Carol Bartz

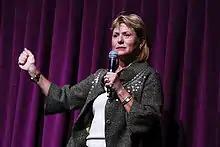
Bartz at her first Yahoo! all hands meeting (2009)

Carol Ann Bartz (born August 28, 1948) is an American business executive, former president and CEO of the internet services company Yahoo!, and former chairman, president, and CEO at architectural and engineering design software company Autodesk.